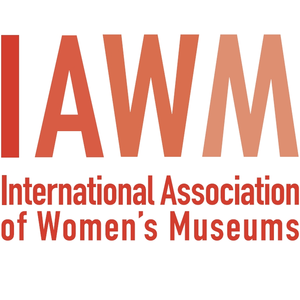
L'association internationale des musées des femmes est une organisation dont le siège principal se trouve à Bonn et le conseil d'administration à Merano. Ce réseau, créé en 2008 à Merano a été transformé en association à but non lucratif en 2012, à Alice Springs. Sa mission principale est de mettre en relation les divers musées dédiés à la femme à travers le monde et de défendre leurs intérêts.